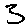
Label: 3